Sword Master (video game)

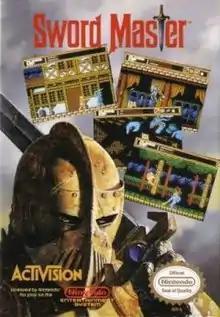
Sword Master cover art

Sword Master is a 1990 side-scrolling action game developed by Athena and published by Activision for the Nintendo Entertainment System. It was first released in Japan in 1990, North America in 1992, and PAL regions in 1993. The game is set in medieval fantasy setting and focuses primarily on strategic fighting using shield and sword. The game is also one of the NES games to include parallax scrolling.